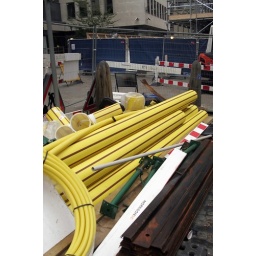
spotted near monument station